Analytical Review

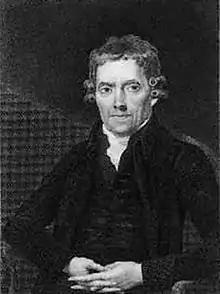
Joseph Johnson, co-founder of the "Analytical Review" (engraving by William Sharp after a painting by Moses Haughton)

The Analytical Review was an English periodical that was published from 1788 to 1798, having been established in London by the publisher Joseph Johnson and the writer Thomas Christie. Part of the Republic of Letters, it was a gadfly publication, which offered readers summaries and analyses of the many new publications issued at the end of the eighteenth century.